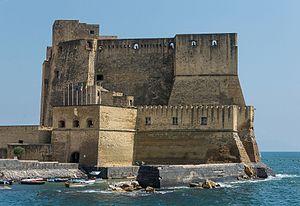
Castel del'Ovo (Château de l'Œuf) à Naples, Italie